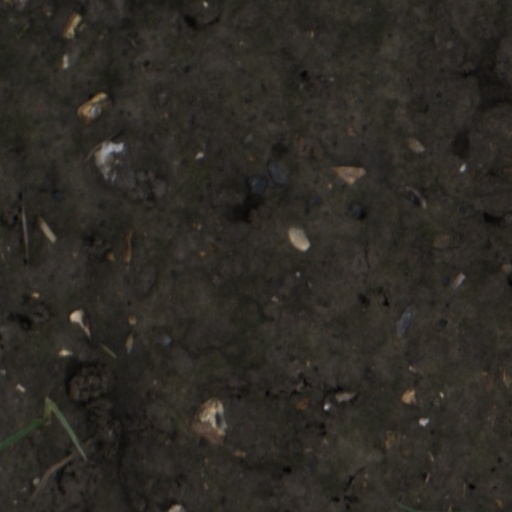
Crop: wheat